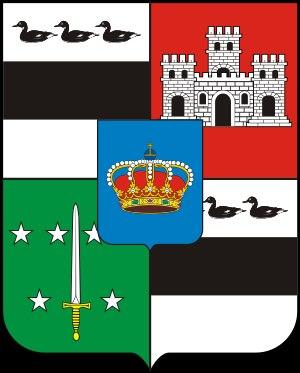
Duc de Santa Cruz était un titre de l'Empire brésilien créé par décret du 5 novembre 1829 par l’empereur Pierre Iᵉʳ du Brésil pour son beau-frère, le prince Auguste de Beauharnais.